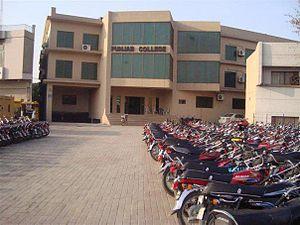
Gujrat est une ville située dans la province du Pendjab au Pakistan. Elle est la capitale du district de Gujrat et un grand centre urbain du nord du pays, avec près de 390 533 habitants.
Le district de Gujrat est une subdivision administrative du nord de la province du Pendjab au Pakistan. Constitué autour de sa capitale, Gujrat, le district est entouré par le territoire de l'Azad Cachemire au nord, le district de Sialkot à l'est, Gujranwala et Mandi Bahauddin au sud, et enfin Jhelum à l'ouest.